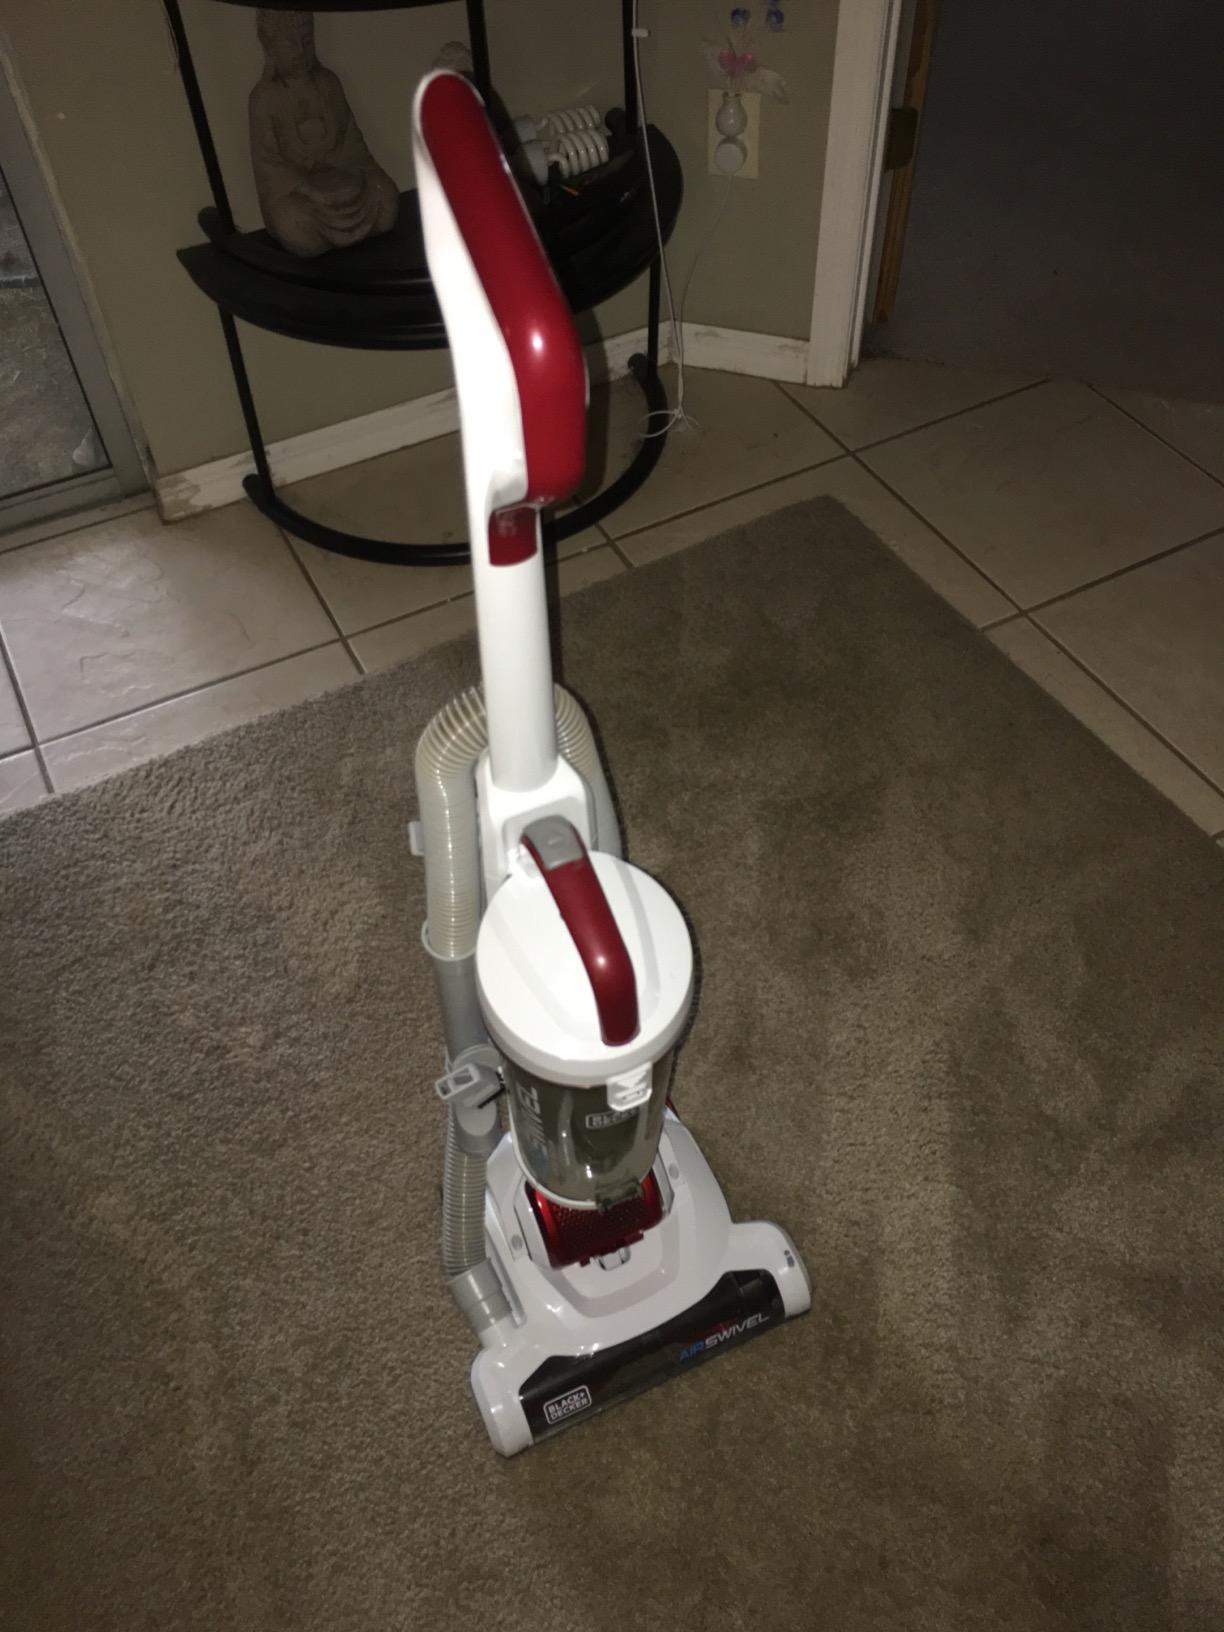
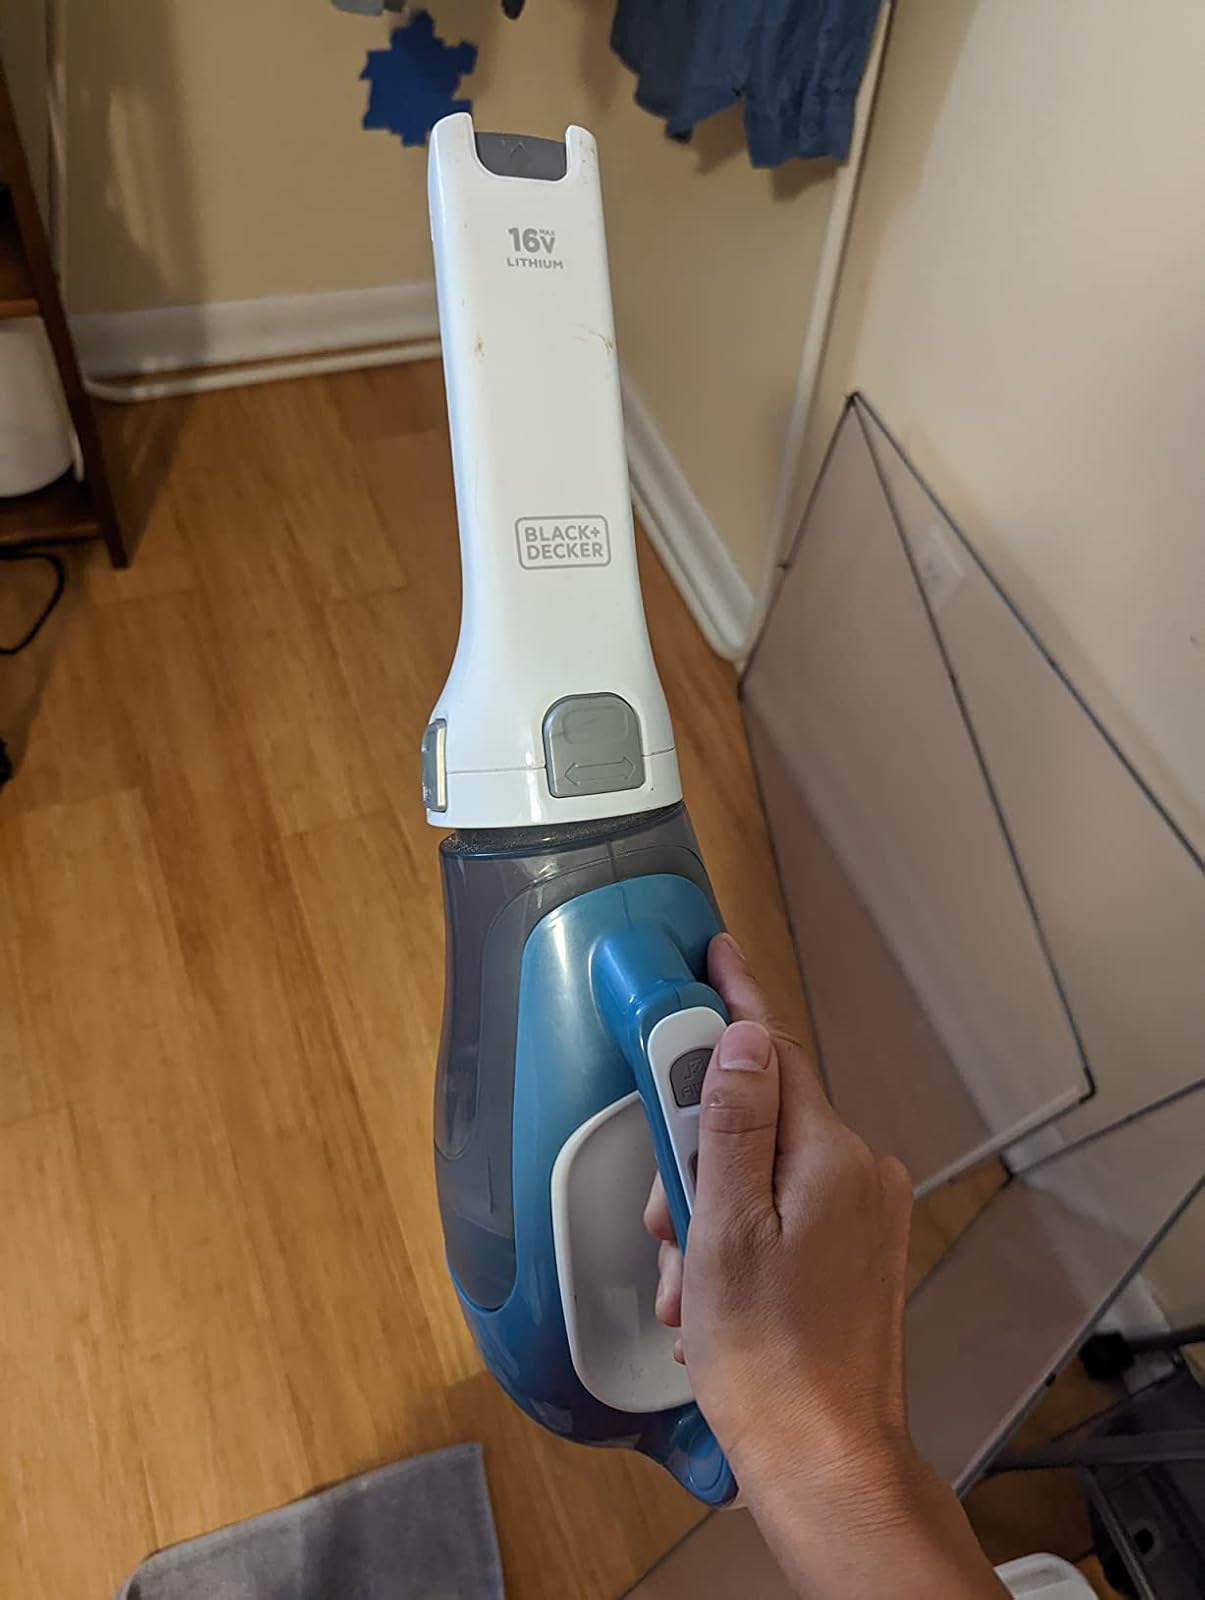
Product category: items_vacuum
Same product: no